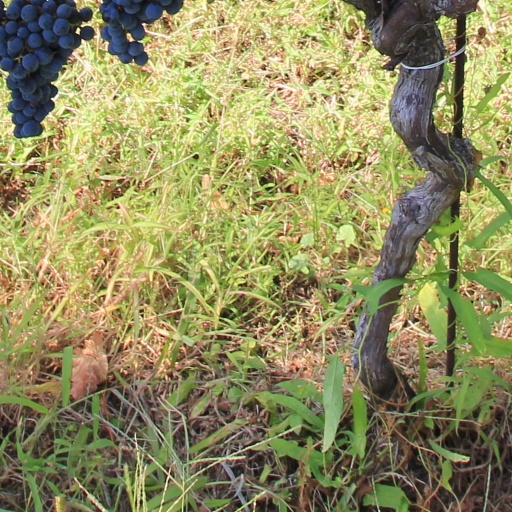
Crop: grape